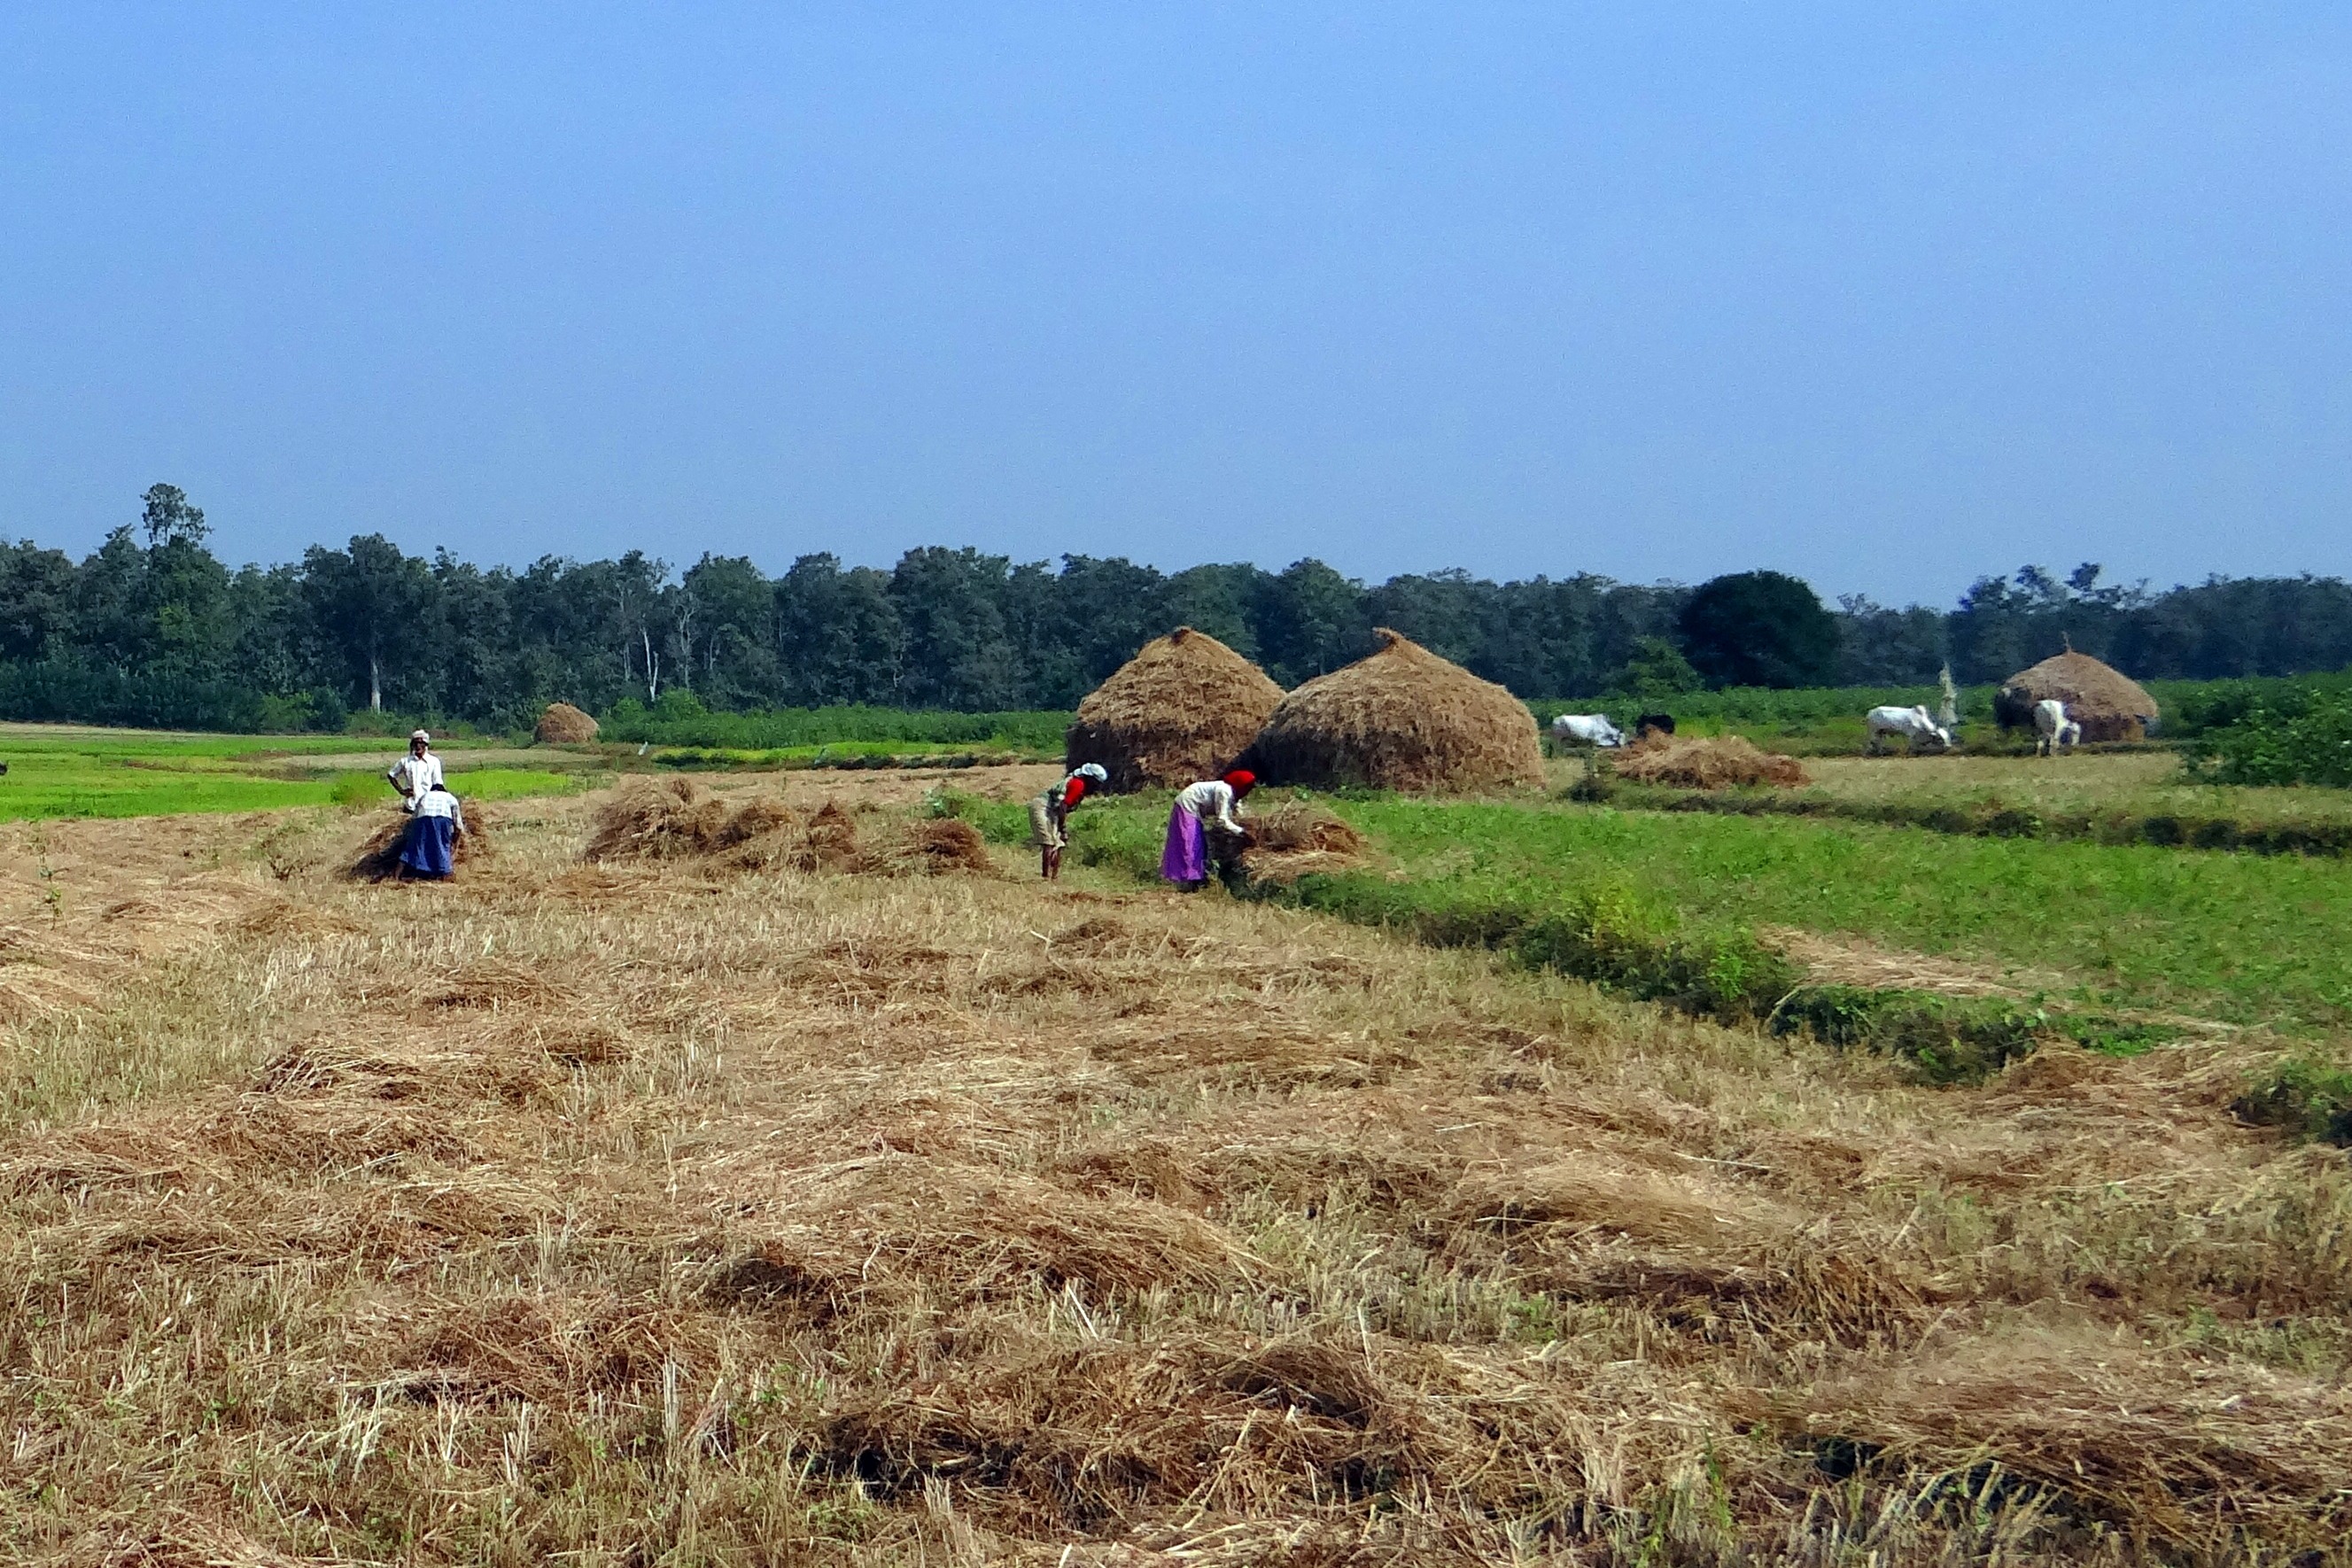
hay, field, farm, meadow, prairie, crop, pasture, soil, agriculture, dharwad, plain, grassland, india, ecosystem, workers, rural area, grass family, land lot, paddy harvest, kalghatgi, farm oxen